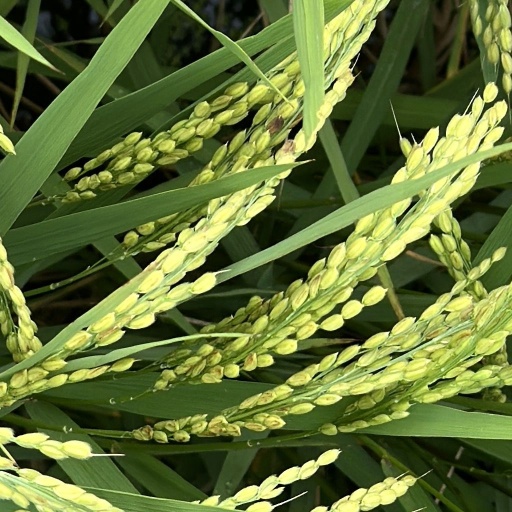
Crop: rice